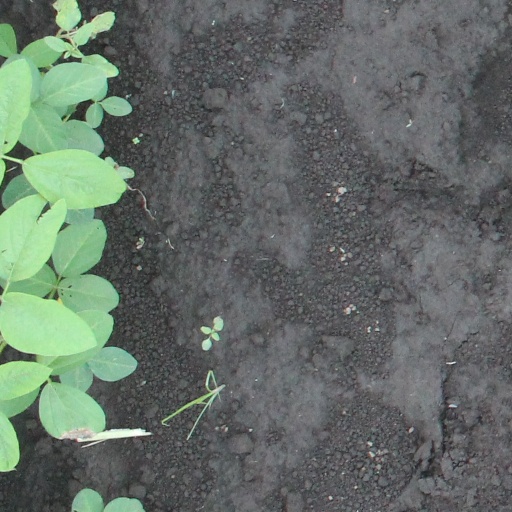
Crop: soybean